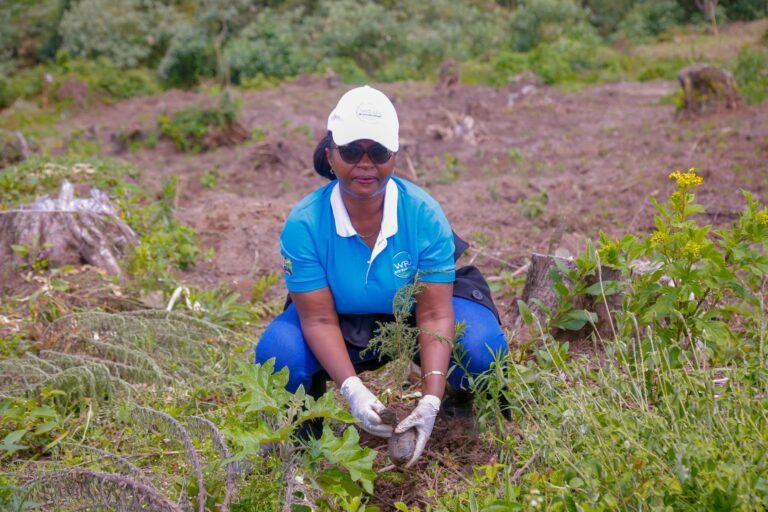
Mtaalamu wa misitu mwanamke aliyebobea vizuri katika fani, akiwa katika eneo la wazi sehemu ya msituni akipanda miche ya miti katika eneo hilo na kuiweka vizuri kwa ajili ya kukua.